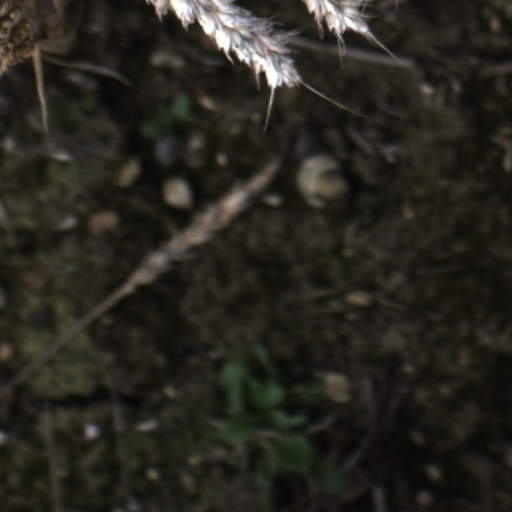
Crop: wheat